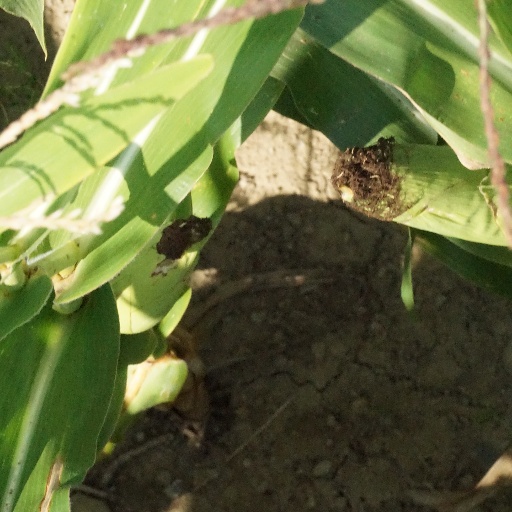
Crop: maize; corn